Scouting in West Midlands

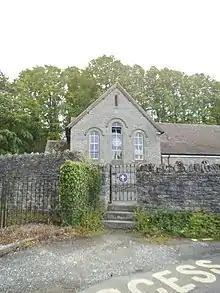
A Scout HQ in Much Wenlock.

Hereford and Worcester Scout County is the Scout Association county covering the ceremonial counties of Herefordshire and Worcestershire. The county has around 8,000 members including 5,500 Scouts. The County is led by the County Commissioner, Robert Sidley since May 2017, and a team of volunteer managers and sectional supports. This volunteer team includes a County Youth Commissioner to represent young people, four deputy county commissioners for the three main areas of work (programme, people and perception) and the Kinver activity centre and a further twenty two senior volunteers and trustees. They also have some paid staff including a Growth and Development officer. The County is divided into nine districts which have changed a number of times, most recently in 2018: